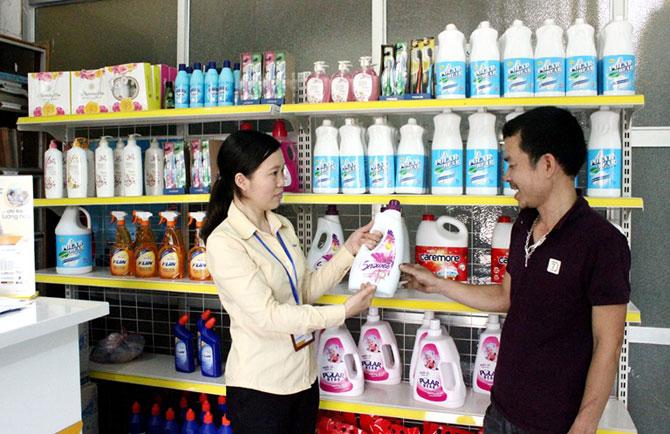
người phụ nữ áo trắng đang giới thiệu sản phẩm cho người đàn ông